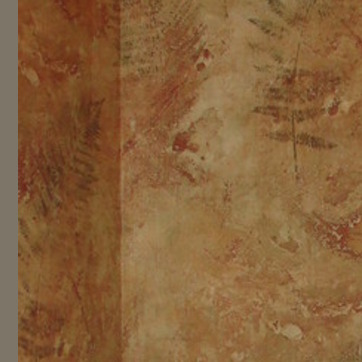
Material: wallpaper